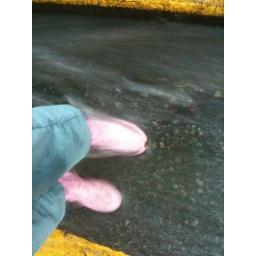
massive rain... i'm standing on the street by my house after only an hour and it rained all day.